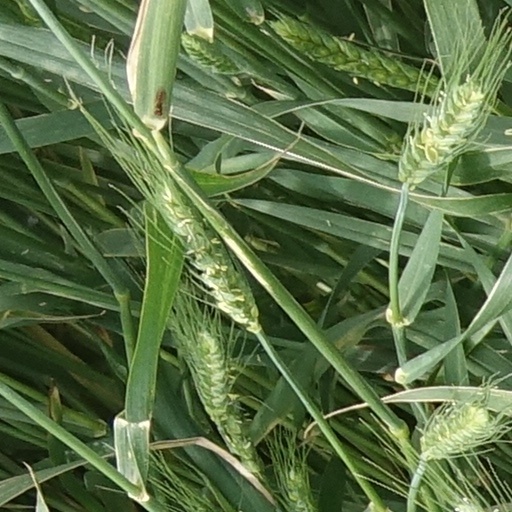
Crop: wheat